Question: Please indicate a possible affordance area of the bed that can be used for lying on
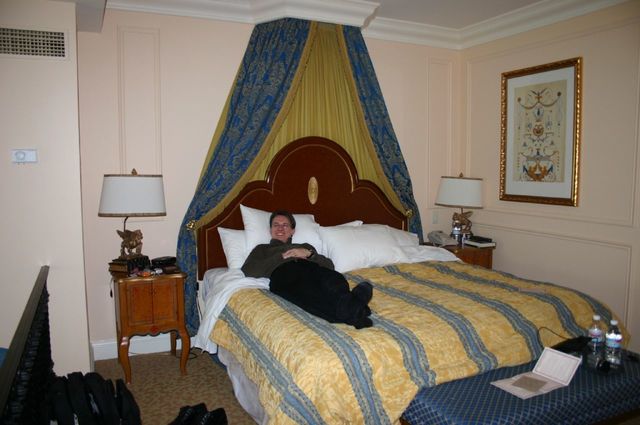
Answer: [199.5, 234, 633.5, 422]